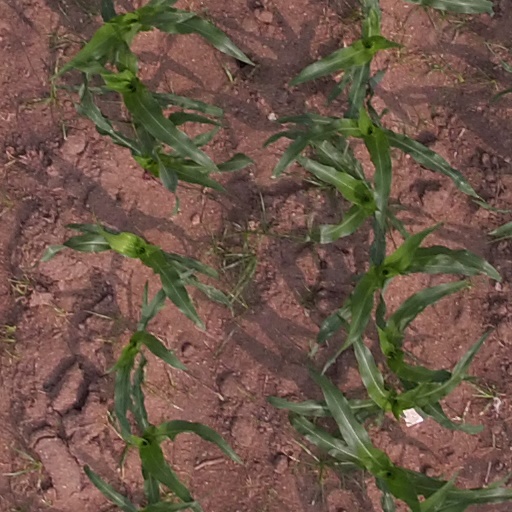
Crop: maize; corn